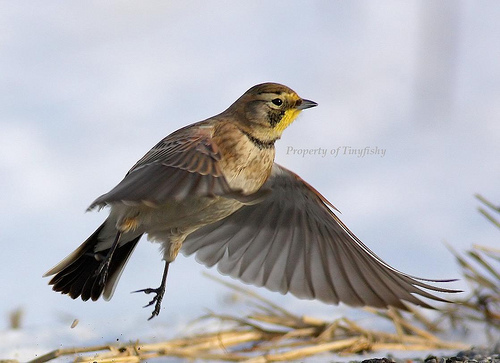
this bird has wide wings sharp feet a yellow bill and sharp beak
this bird is brown with black on its tail and has a very short beak.
this bird has a brown crest, yellow neck, and short pointy bill.
this bird has a speckled belly and breast with a short pointy bill.
this brown bird has a long wingspan, black talons, and a yellow malar stripe.
this bird has yellow on its throat and above its beak with brown wings.
this bird is brown and black in color, with a stubby beak.
a brown bird, with a yellow throat, and a sharp bill.
this bird has large striped wings, a wide tail, a small head, black legs and a short pointy beak.
this bird has wings that are brown and has a yellow throat
Species: Horned Lark